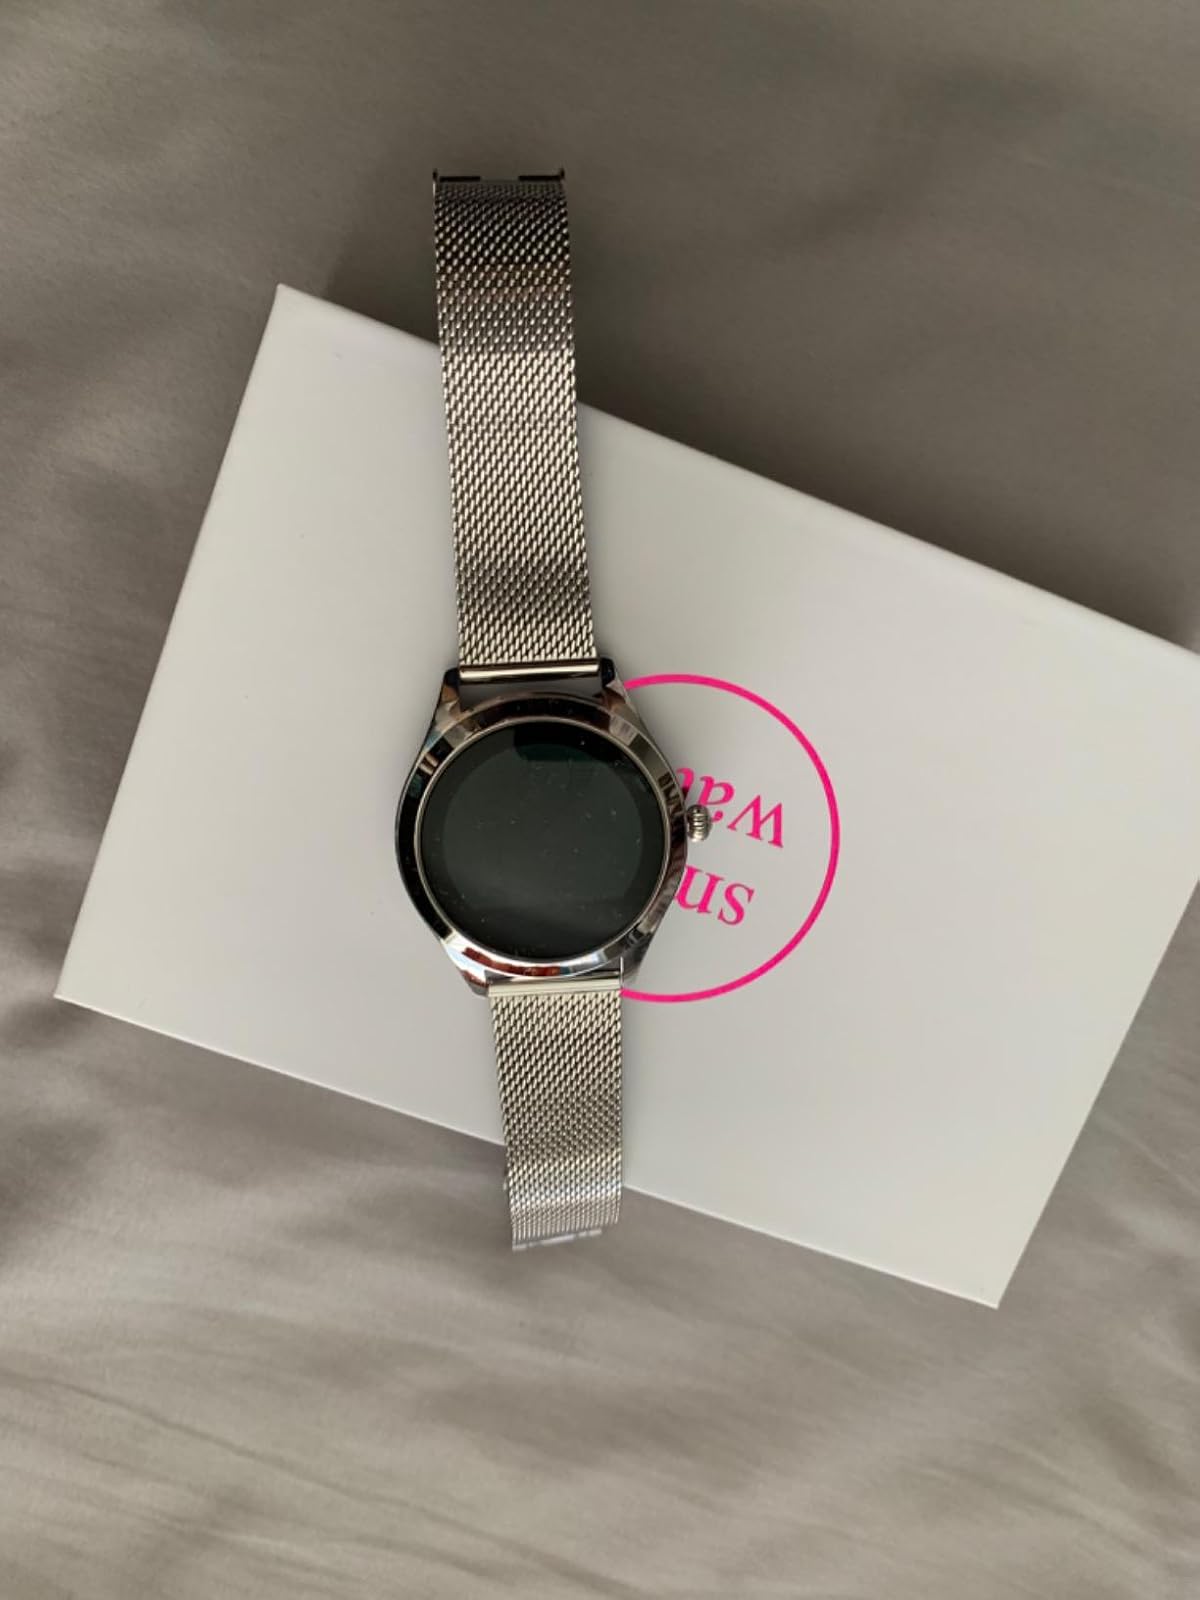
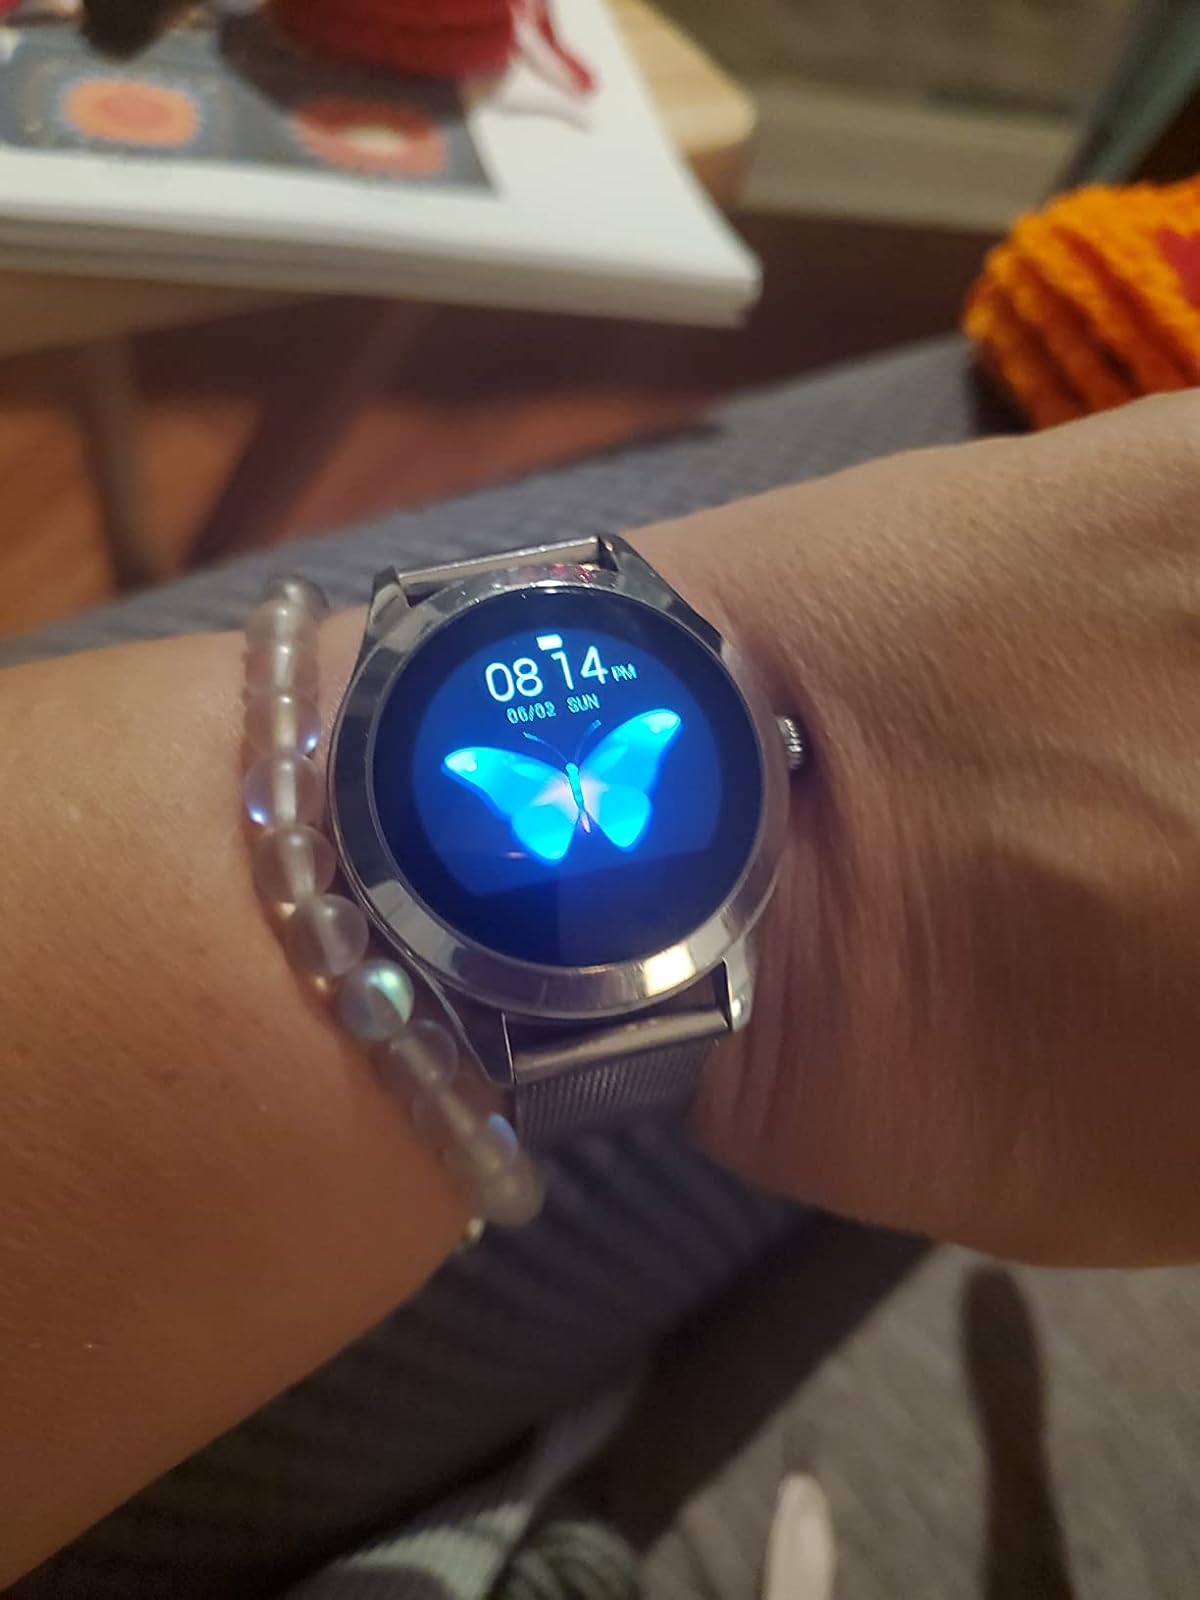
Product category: smartwatch
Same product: yes